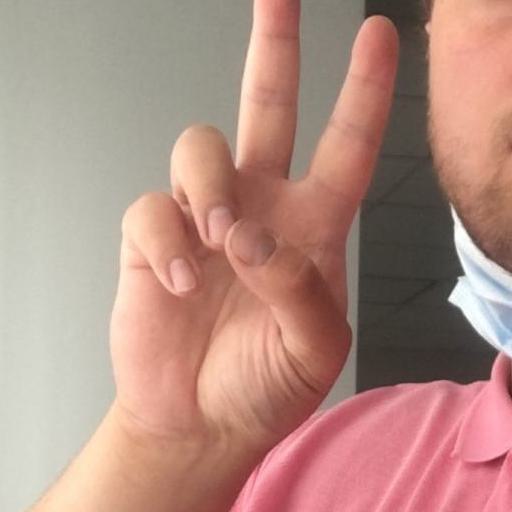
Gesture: peace